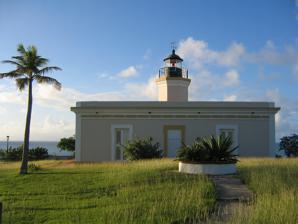
Building: Punta Mulas Light
Country: Unknown
Year built: 1896
Lighthouse in Vieques, Puerto Rico Lighthouse Punta Mulas Light Location Vieques , Puerto Rico Coordinates 18°9′16.1″N 65°26′37.8″W / 18.154472°N 65.443833°W / 18.154472; -65.443833 Tower Constructed 1896 Foundation Stone Construction Brick and stone Automated 1949 Height 10 m (33 ft) Shape Octagonal on rectangular dwelling Markings White with black lantern Heritage National Register of Historic Places listed place Light First lit 1896 Focal height 68 m (223 ft) Lens Sixth-order Fresnel Range 7 nmi (13 km; 8.1 mi) Characteristic Oc R 4s Faro de Vieques U.S. National Register of Historic Places Puerto Rico Historic Sites and Zones Architectural style Neoclassic MPS Lighthouse System of Puerto Rico TR NRHP reference No. 77001551 Punta Mulas Light , also known as Faro de Vieques , is a historic lighthouse located in the north shore of Vieques , an island-municipality of Puerto Rico . It was first lit in 1896 and automated in 1949. Punta Mulas Light was the second lighthouse built on Vieques after the Puerto Ferro Light. The light was established to guide through the dangerous passage formed by a chain of reefs. It was of key importance for navigation in the San Juan Passage. In 1992, the lighthouse was restored in celebration of the 500th anniversary of Christopher Columbus 's first voyage to America. The structure houses a museum featuring the maritime history of Vieques and the Americas as well as other historical exhibits. It's listed in both the U.S. National Register of Historic Places and the Puerto Rico Register of Historic Sites and Zones . See also Puerto Ferro Light : also built in 1896 on Vieques List of lighthouses in Puerto Rico References